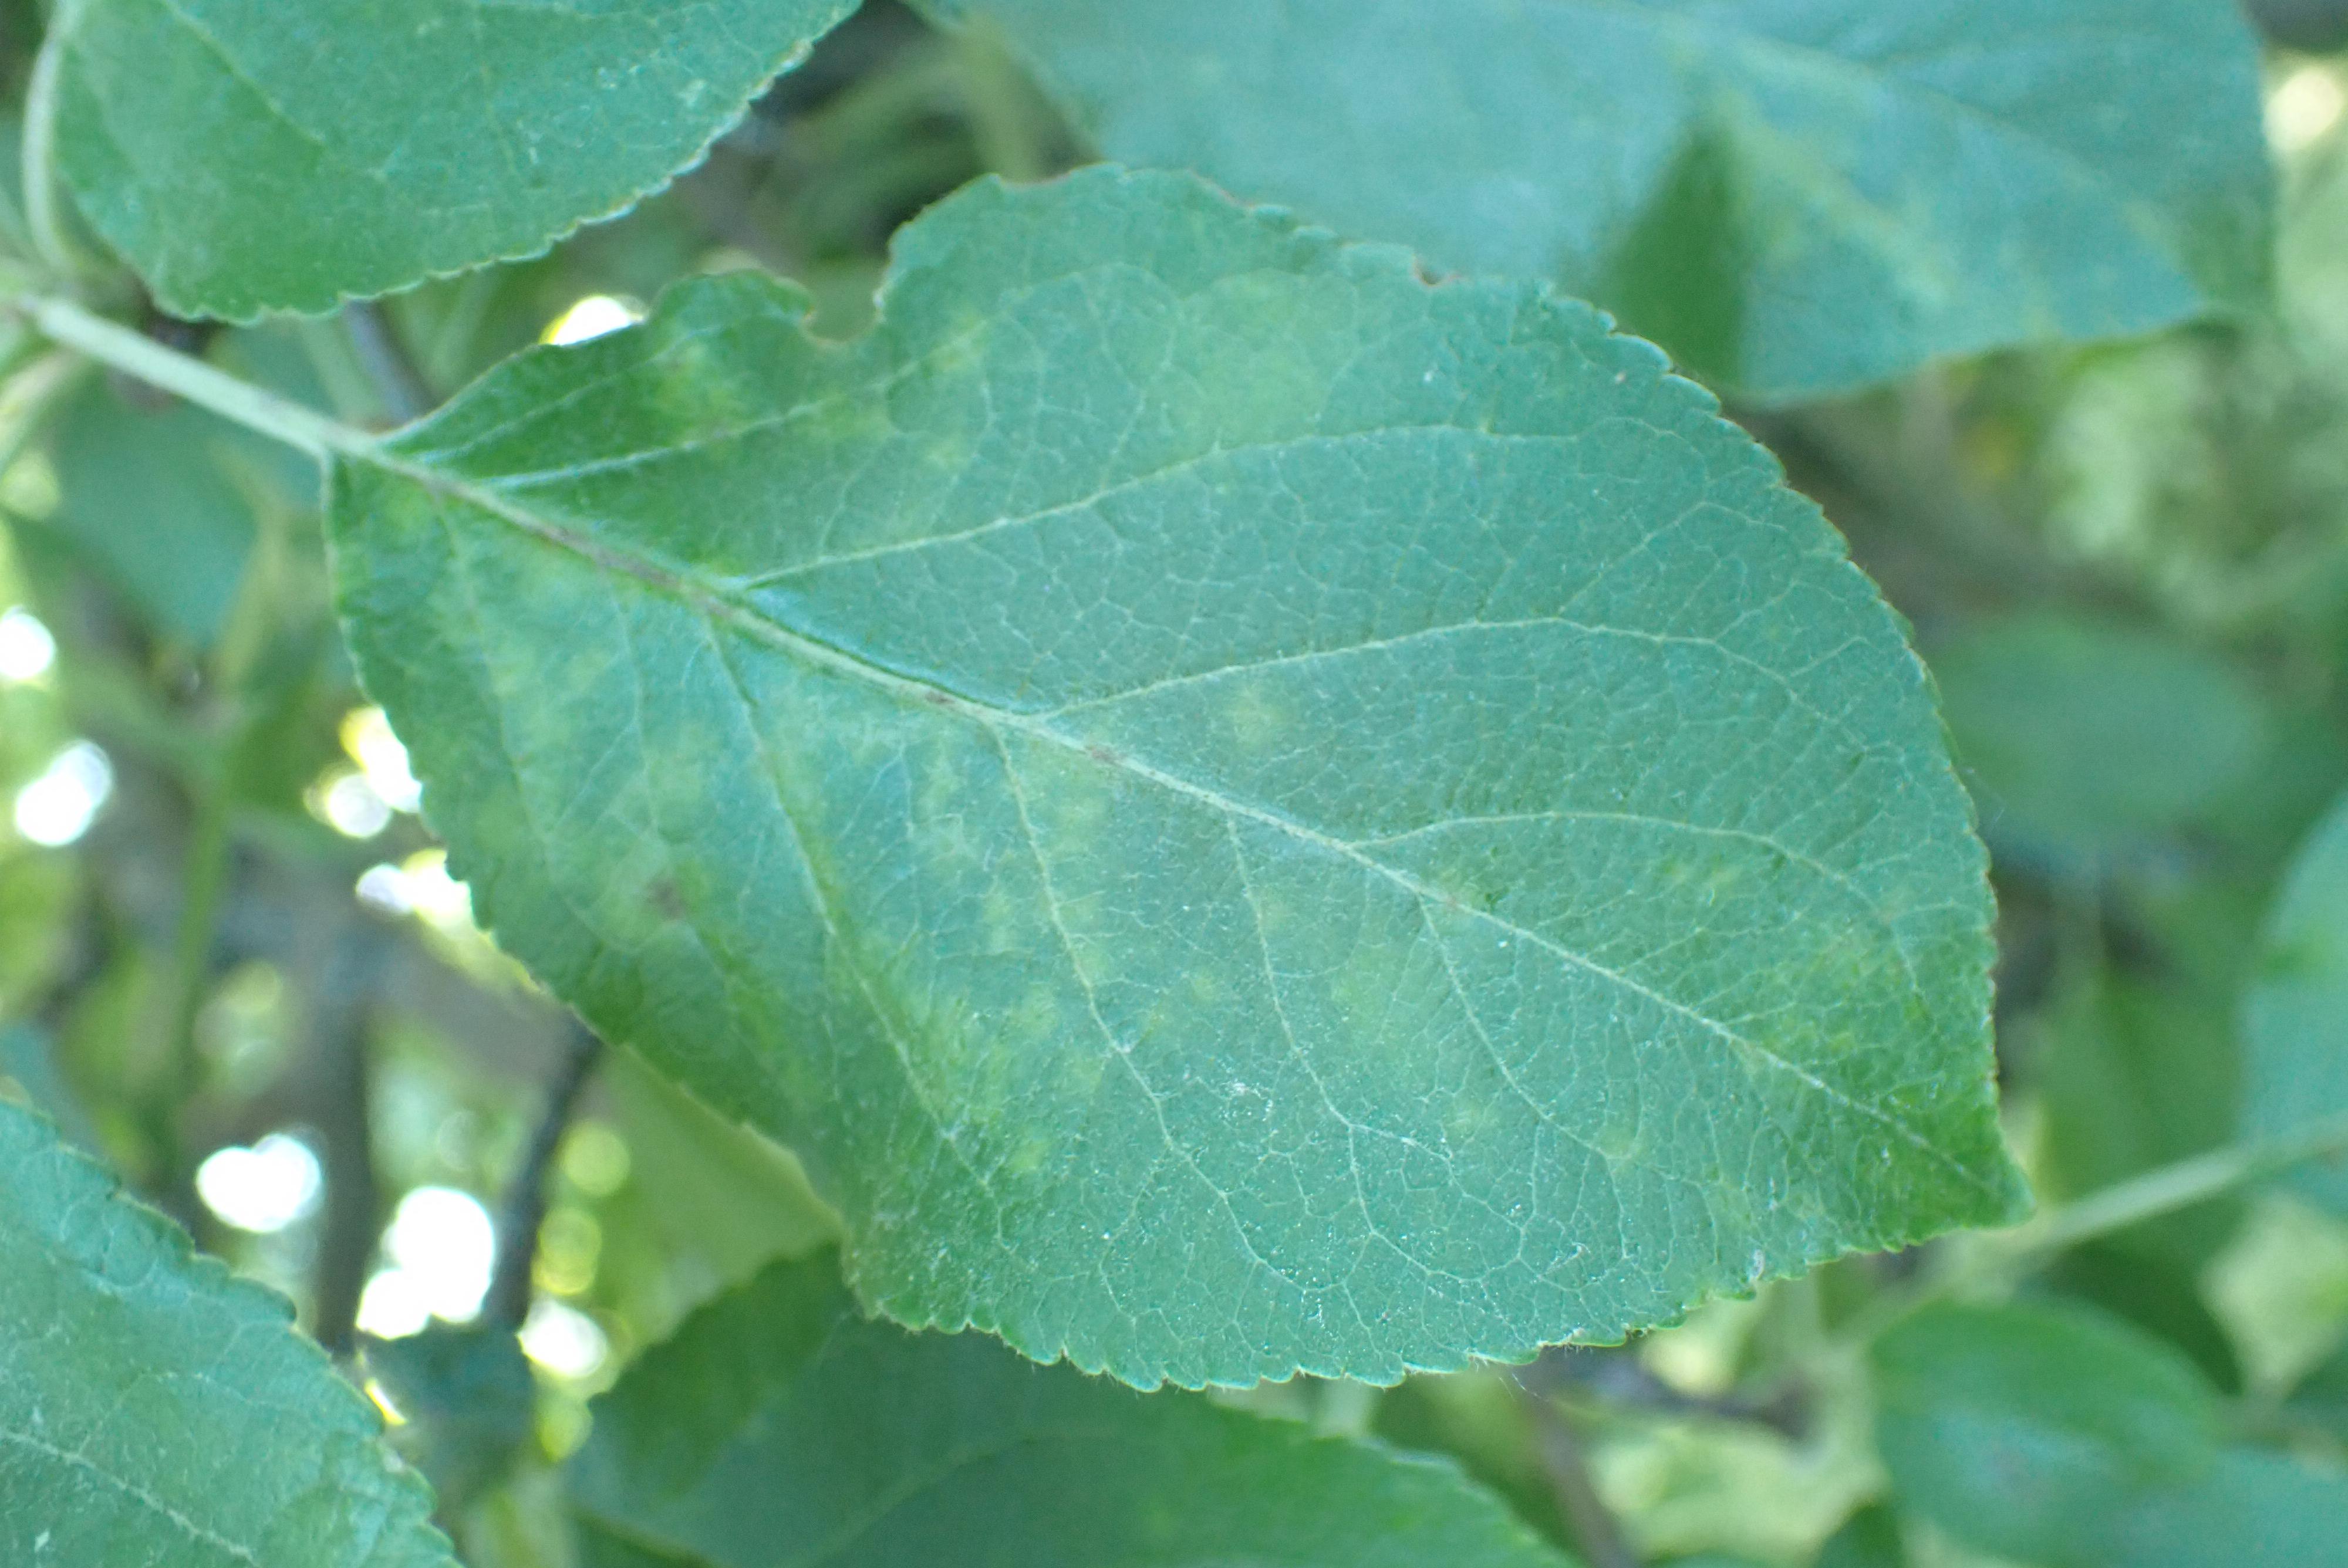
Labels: scab